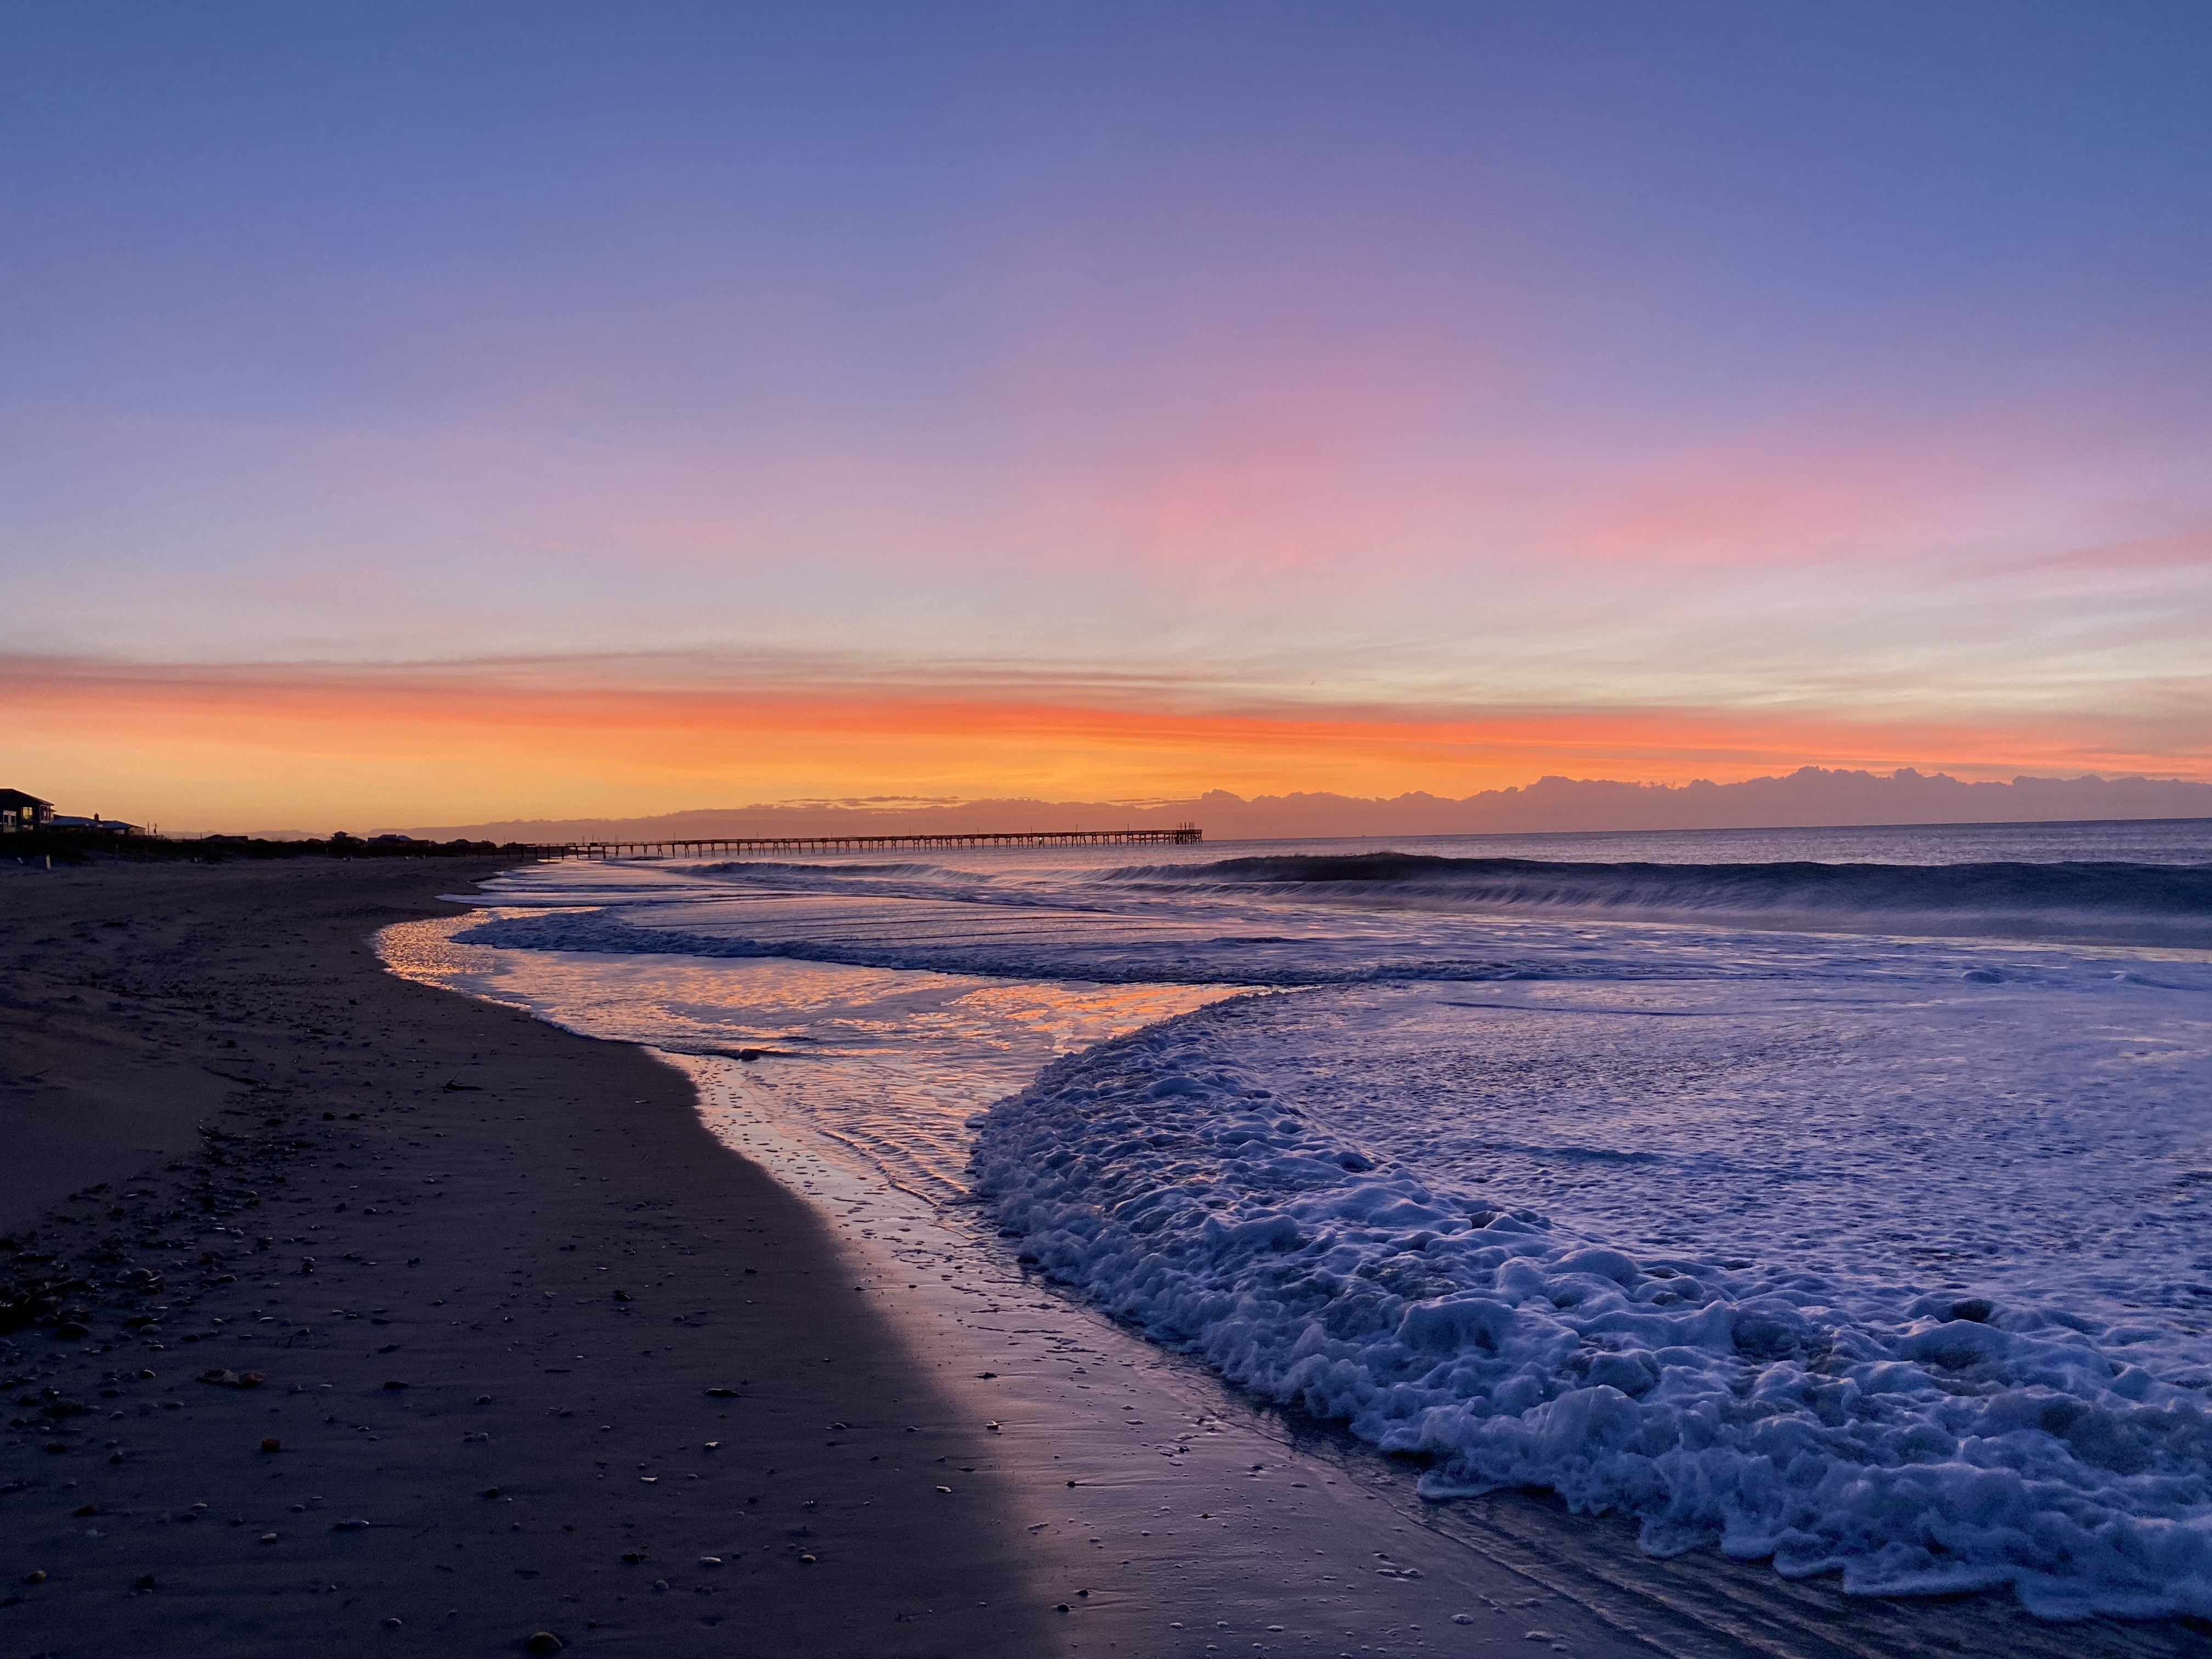
dawn, waves, sky, body of water, horizon, sea, ocean, nature, water, shore, coast, wave, blue, afterglow, dusk, evening, sunset, sunrise, beach, morning, cloud, calm, red sky at morning, wind wave, atmosphere, sound, winter, tide, coastal and oceanic landforms, reflection, headland, landscape, photography, ice, mudflat, bay, inlet, freezing